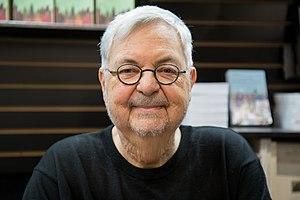
Michel Tremblay lors du Salon du livre de Montréal 2017 à la Place Bonaventure.
Le Paradis à la fin de vos jours est une pièce de théâtre du dramaturge et écrivain québécois Michel Tremblay.